New York City Subway

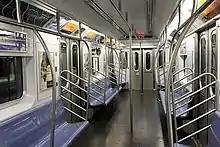
The interior of an R142A car on the 4 train.

Since the majority of the system was built before 1990, the year the Americans with Disabilities Act (ADA) went into effect, many New York City Subway stations were not designed to be accessible to all. Since then, elevators have been built in newly constructed stations to comply with the ADA. (Most grade-level stations required little modification to meet ADA standards.) Many accessible stations have AutoGate access. In addition, the MTA identified "key stations", high-traffic and/or geographically important stations, which must conform to the ADA when they are extensively renovated. Under plans from the MTA in 2016, the number of ADA accessible stations would go up to 144 by 2020. , there were ADA-accessible stations.